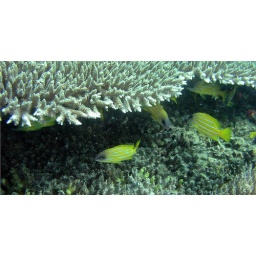
fish taking shelter under a table coral